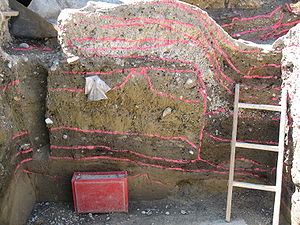
Arkæologi
Arkæologisk udgravning med profil.
Arkæologi er studiet af tidligere tiders menneskelige aktivitet, primært gennem studiet af menneskets materielle levn. Langt det meste af al menneskelig aktivitet foregik, før vi lærte at skrive, så arkæologi er den vigtigste metode til at studere ældre menneskeskabte samfund.